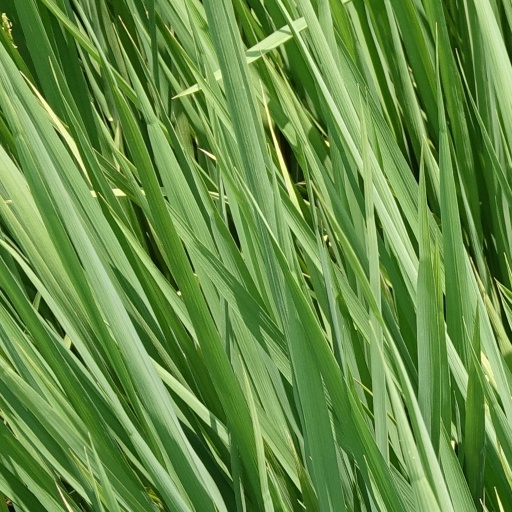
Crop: rice